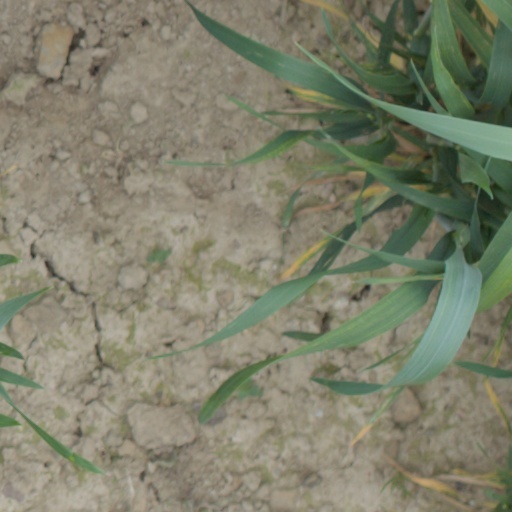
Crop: wheat